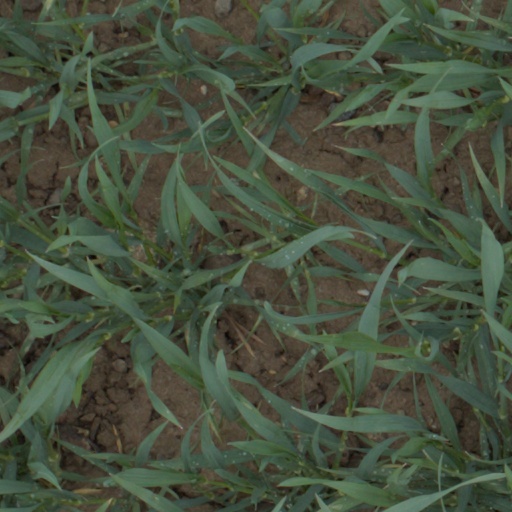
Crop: wheat